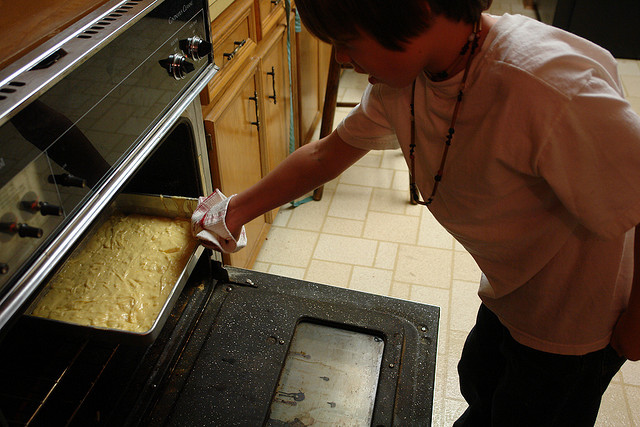
user: Given an image and a question. Answer the question in a short answer. Question: Which type of oven is used by the person in the photo for baking? Short Answer:
assistant: convection